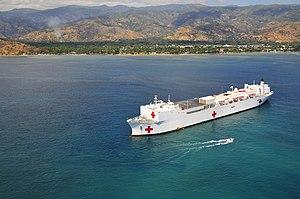
L’USNS Mercy (T-AH-19), troisième du nom, est le premier navire de sa classe de navires-hôpitaux, la classe Mercy. Il appartient à la marine des États-Unis.